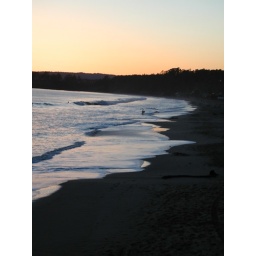
The little black specks in the water are surfers